Spark-Renault SRT 01E

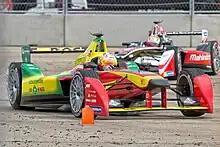
Daniel Abt in the Audi Sport ABT-skinned car during the 2015 Berlin ePrix.

Development of the car started in September 2012. Lucas di Grassi was appointed as official test driver, demonstrating the prototype, the Formulec EF01 (built in 2010). The Formulec EF01 featured a chassis constructed by Mercedes GP and motors built by Siemens. The car was used for the official promotion video and for demonstrations in host cities.